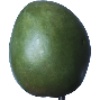
Label: Mango 1